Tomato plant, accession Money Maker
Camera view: tilt-top (135 deg); turntable rotation: 300 degrees
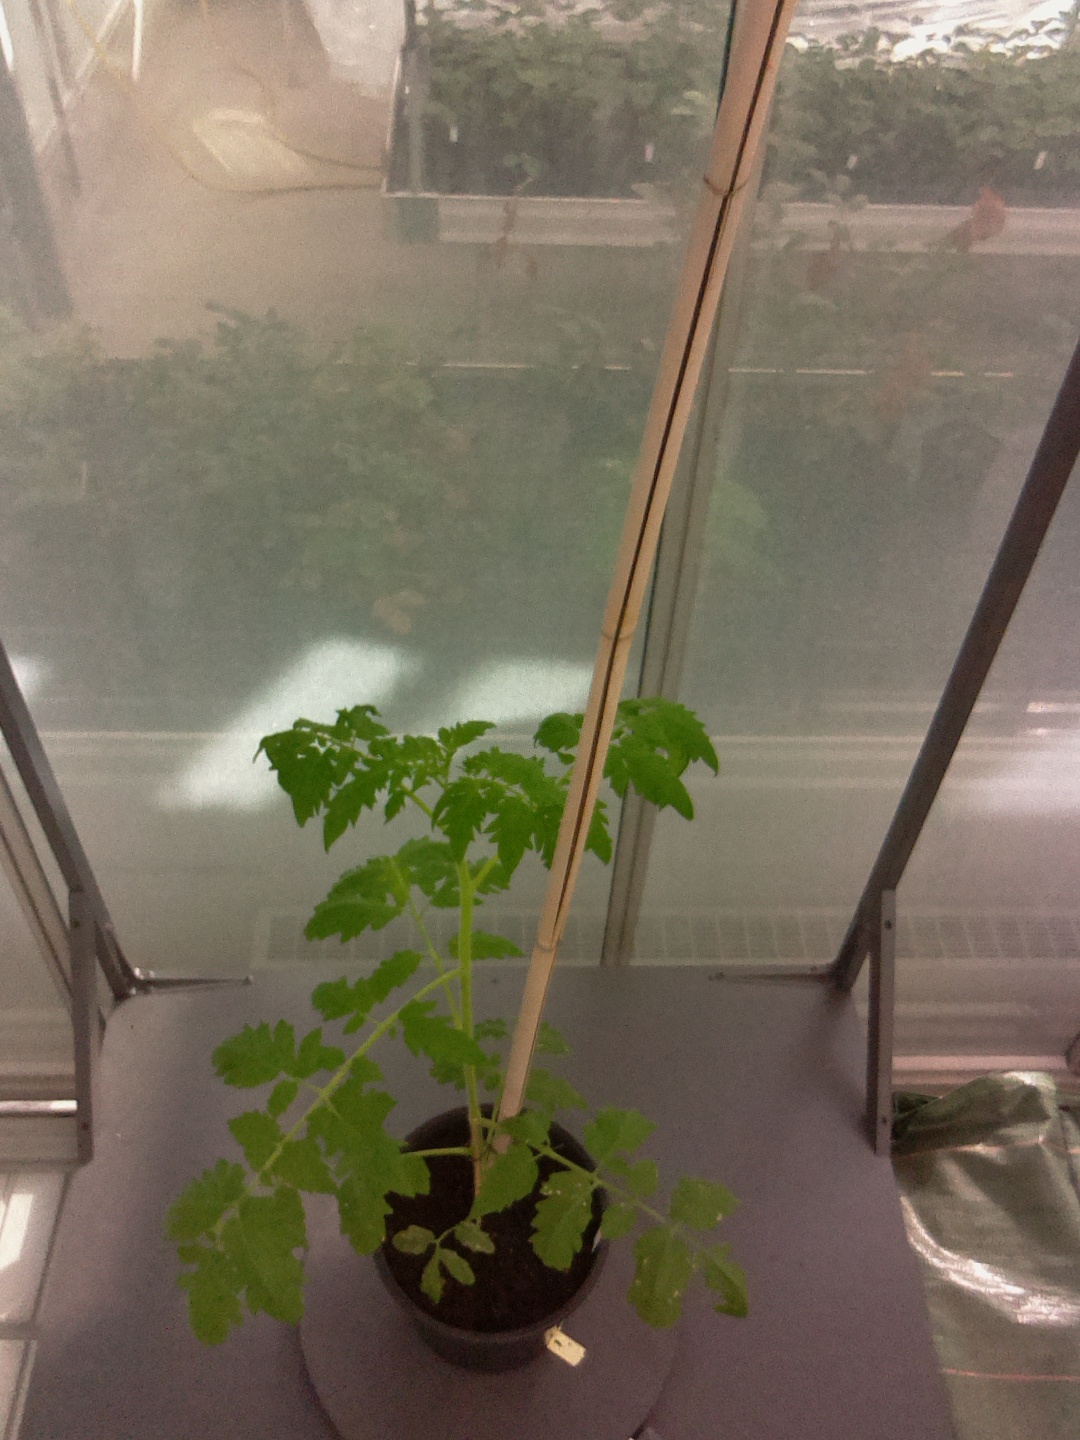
BBCH growth stage 53: 3 inflorescences visible